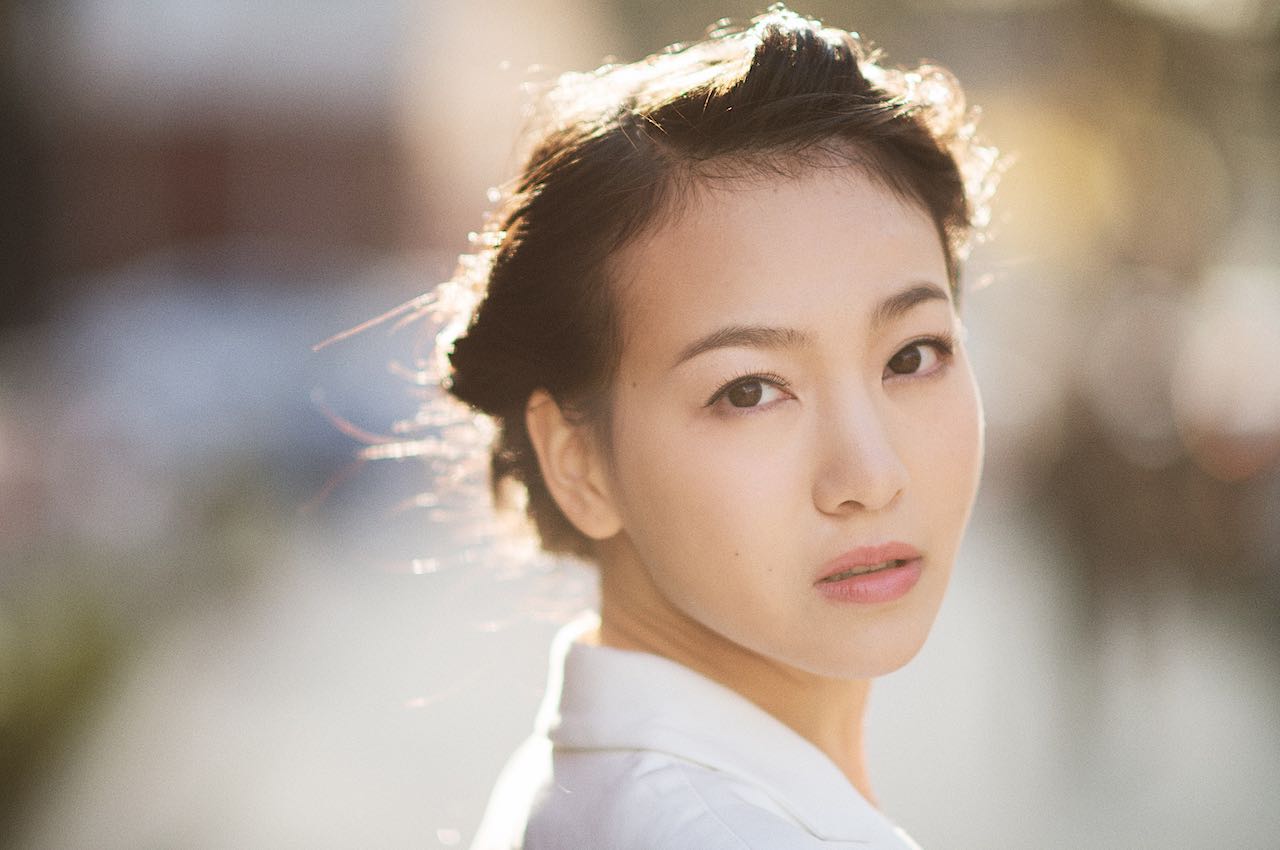
Portrait style: Real Portrait